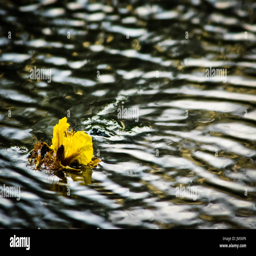
a single floating yellow flower pulls the river on its course